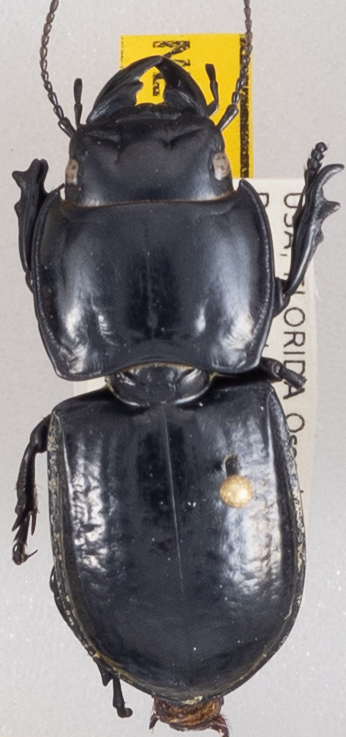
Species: Pasimachus sublaevis
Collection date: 2020-06-16
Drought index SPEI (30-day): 1.69
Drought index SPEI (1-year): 0.746
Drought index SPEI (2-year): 1.382